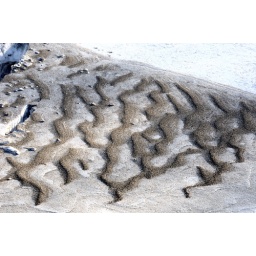
pattern left in beach sand